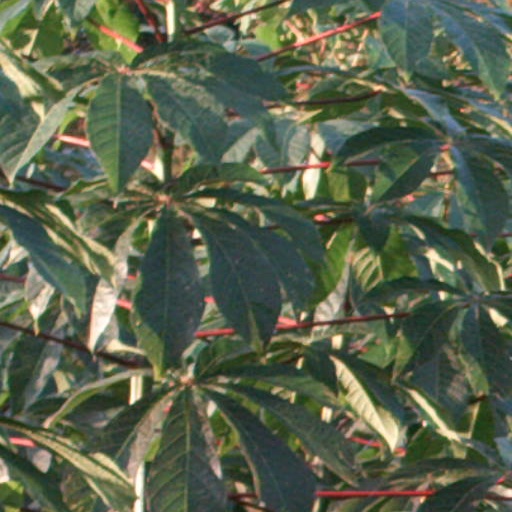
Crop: cassava